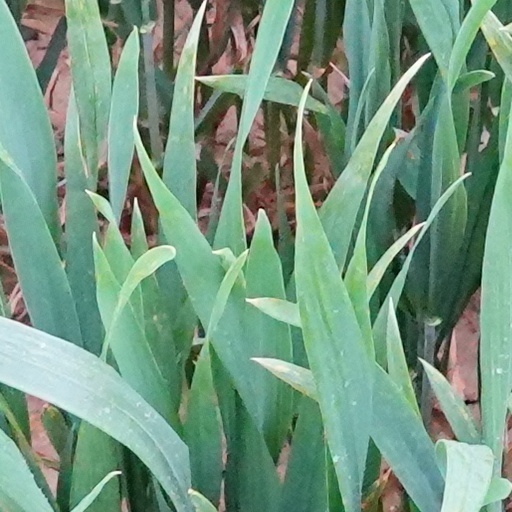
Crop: wheat